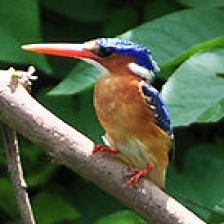
Species: MALACHITE KINGFISHER
Scientific name: CORYTHORNIS CRISTATUS